Tomorrow It Will Be Better

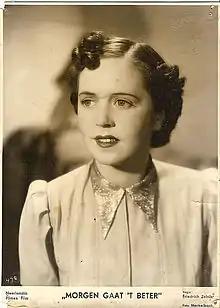

Tomorrow It Will Be Better is a 1939 Dutch film directed by Frederic Zelnik.